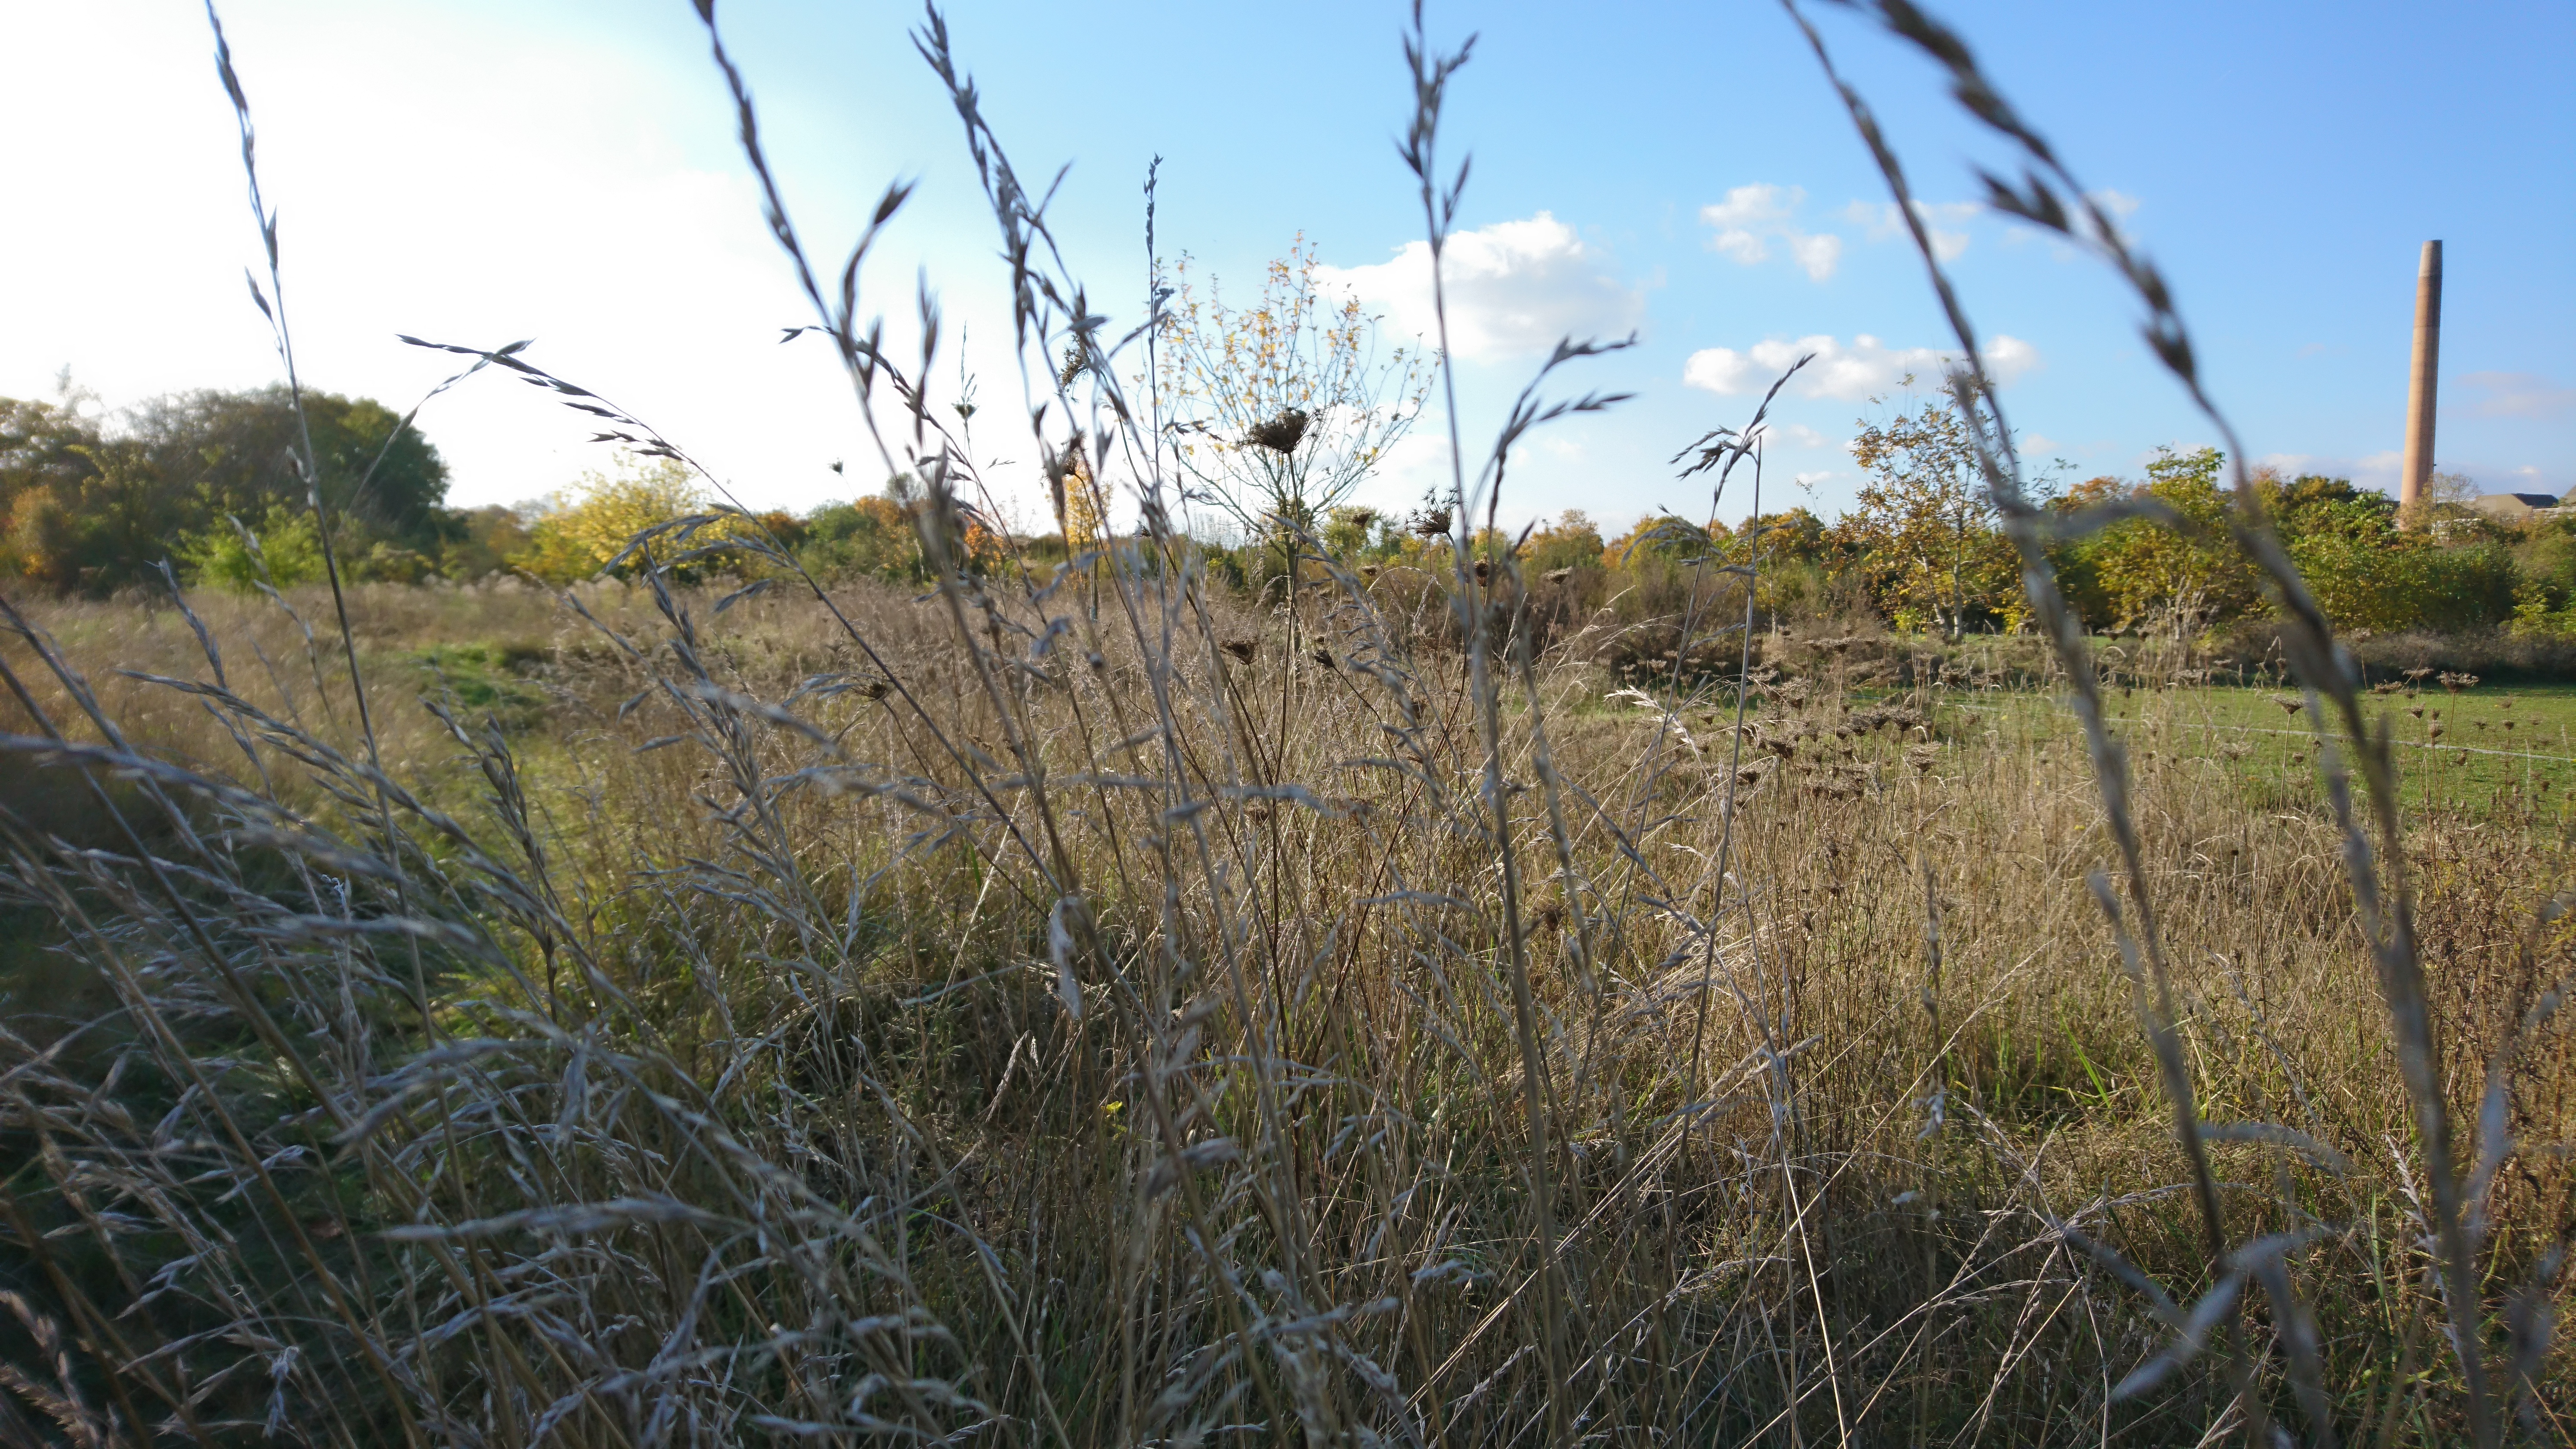
tree, grass, marsh, fence, plant, meadow, prairie, wind, soil, grassland, wetland, bog, habitat, ecosystem, steppe, natural environment, grass family, phragmites, land lot